USS Congress (1799)

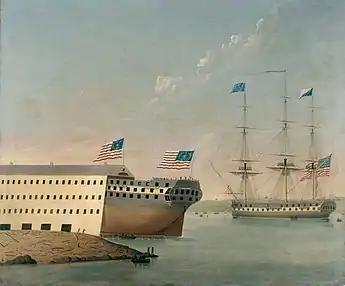
"Congress" at the Portsmouth Naval Shipyard for the launch of the USS "Washington", on 1 October 1814

"Congress" and "President" were blockaded in Boston by the Royal Navy until they slipped through the blockade on 30 April 1813 and put to sea for their third cruise of the war. On 2 May they pursued but she outran them both and escaped. "Congress" parted company with "President" on the 8th and patrolled off the Cape Verde Islands and the coast of Brazil. She only captured four small British merchant ships during this period and returned to the Portsmouth Navy Yard for repairs in late 1813. By this time of the war, materials and personnel were being diverted to the Great Lakes, which created a shortage of resources necessary to repair her. Because of the amount of repairs she needed, it was decided instead to place her in ordinary, where she stayed for the remainder of the war.